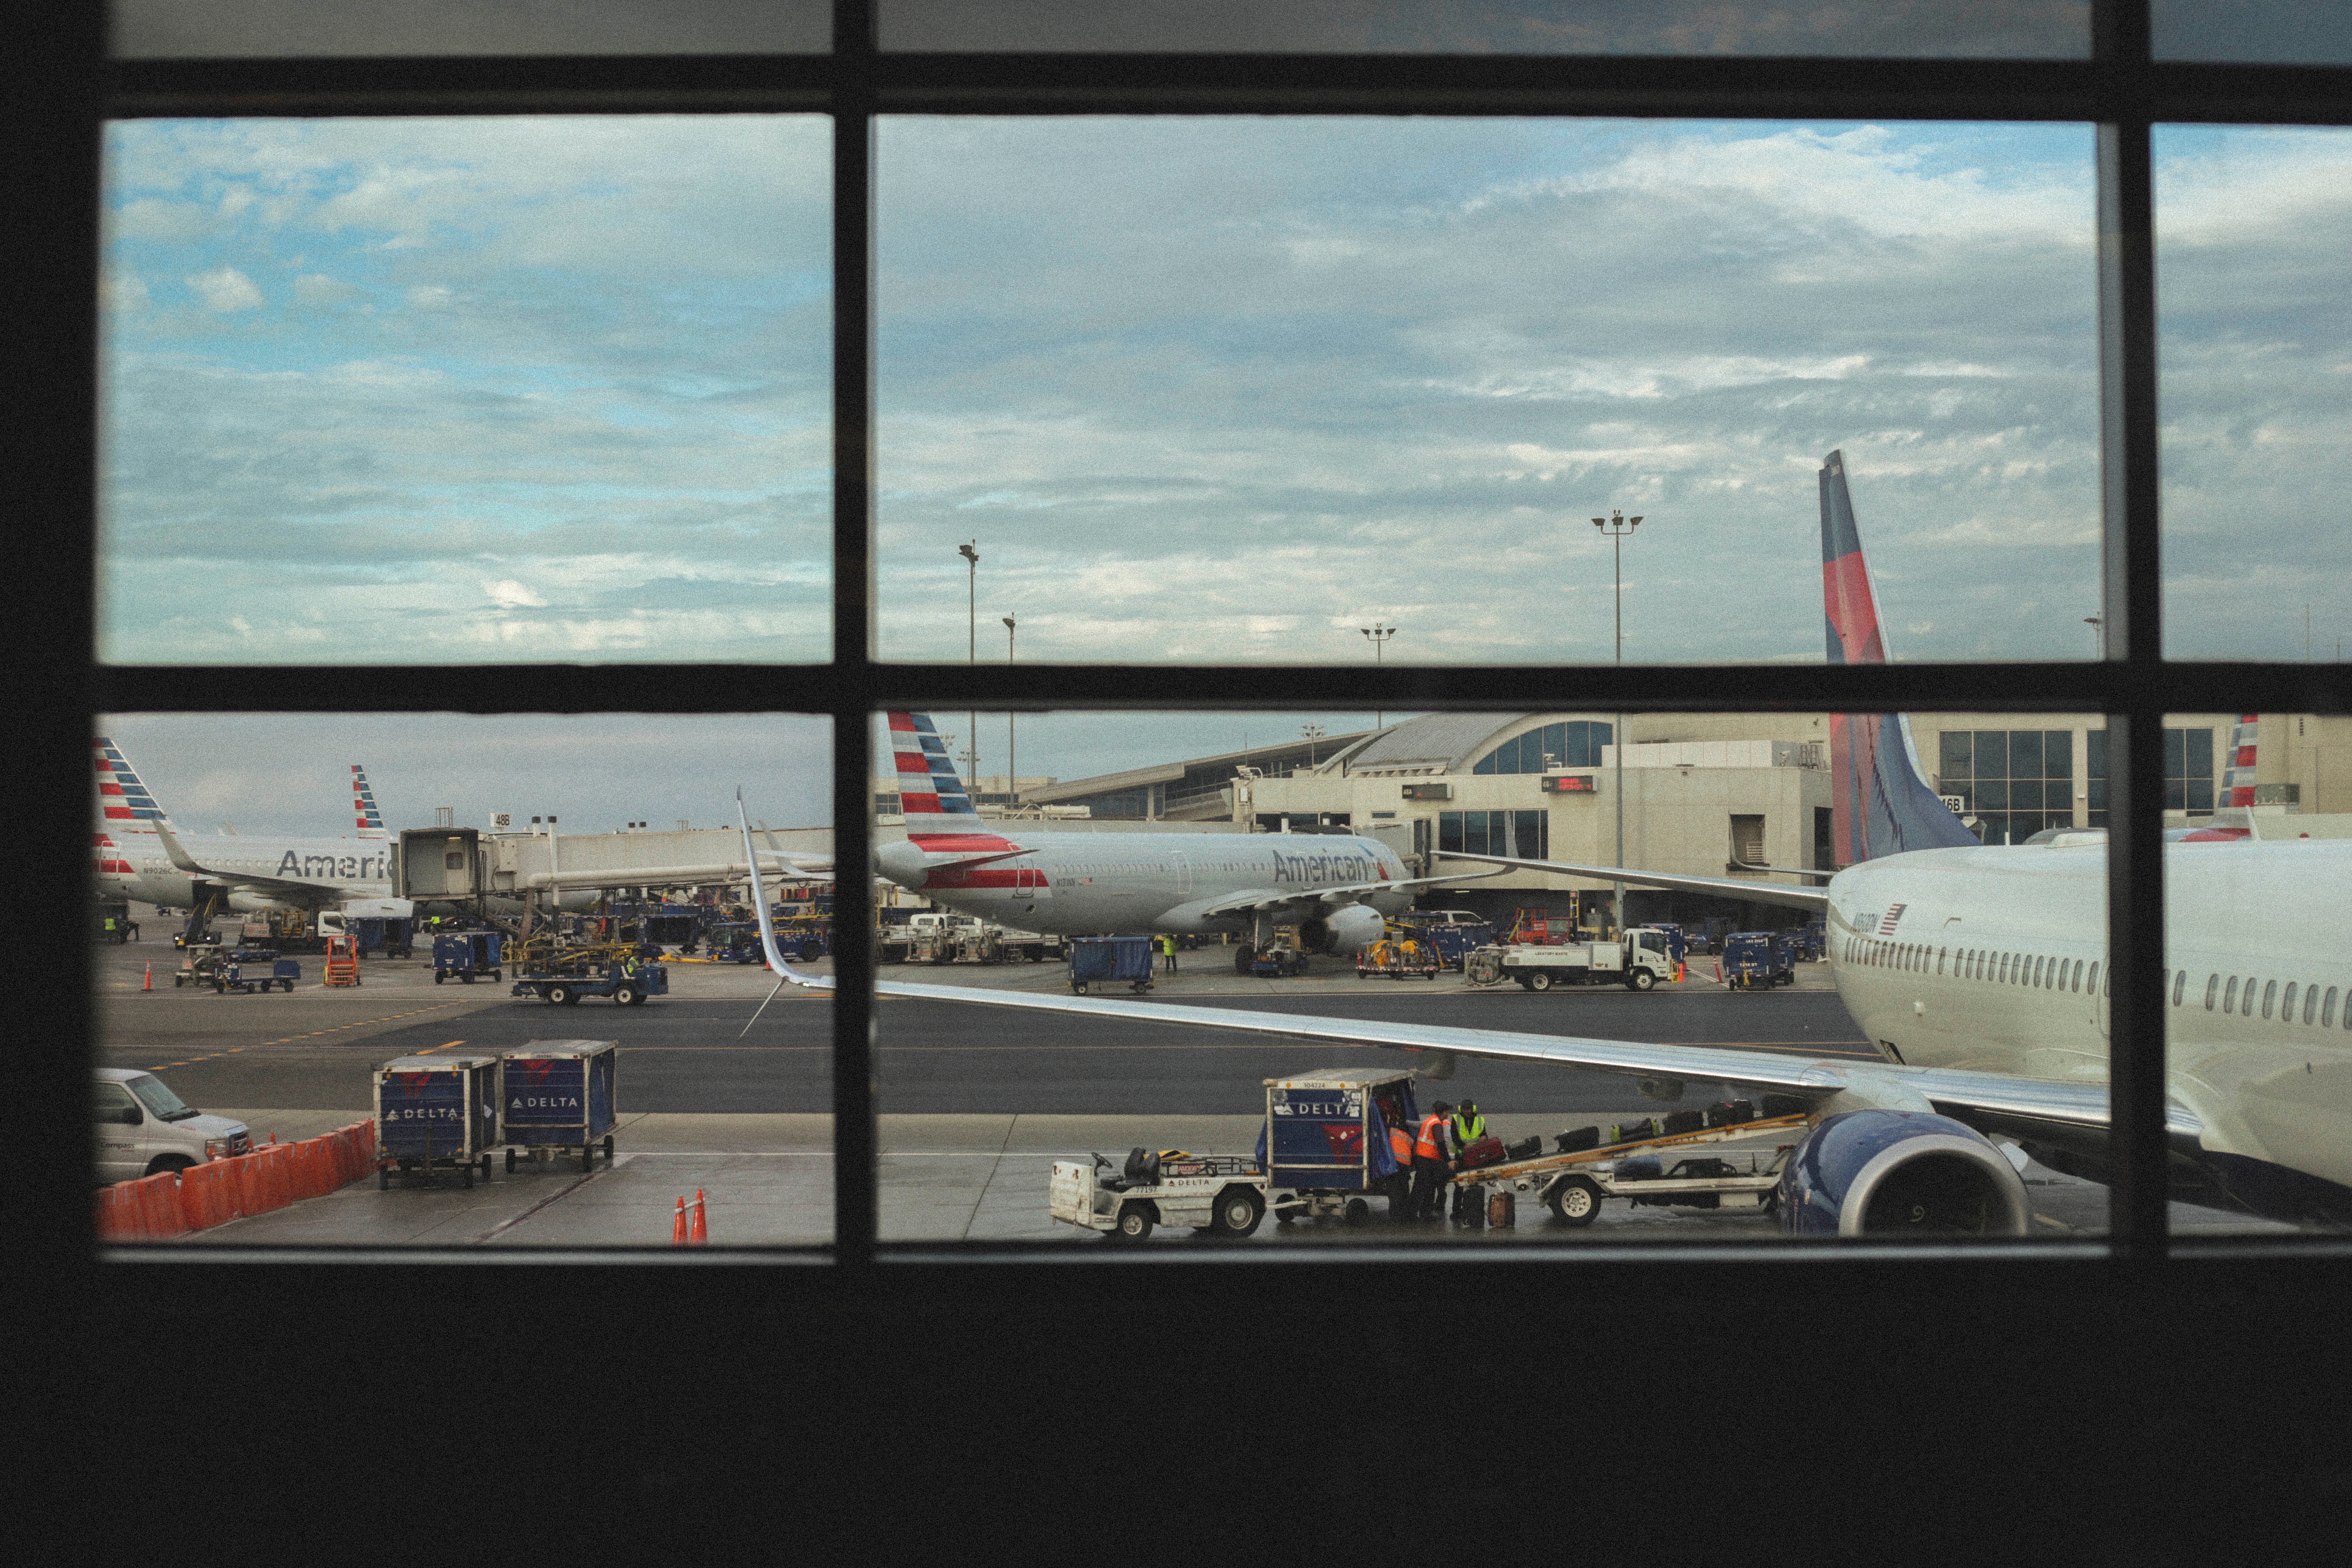
structure, driving, transport, vehicle, aviation, stadium, sport venue